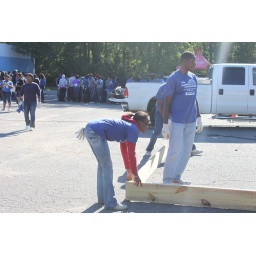
Students pitched in to build a new flower bed for the Community Center.